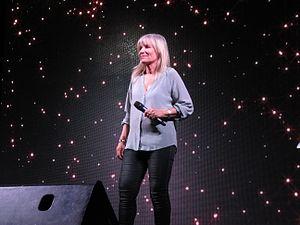
Hanna Dresner-Tzakh, née le 17 juillet 1947, mieux connue sous son nom de scène Ilanit, est une chanteuse israélienne qui devient l'une des chanteuses les plus populaires d'Israël de la fin des années 1960 aux années 1980, à la fois comme soliste et dans le duo Ilan & Ilanit. Ilanit représente également Israël à deux reprises dans le Concours Eurovision de la Chanson. En plus de quatre décennies de carrière, elle enregistre et produit plus de six cent chansons et plus de trente albums à succès.